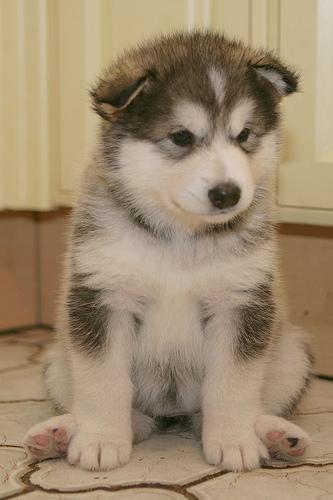
Eskimo_dog